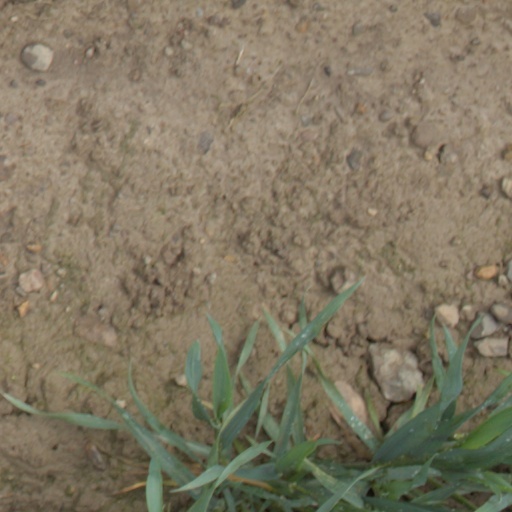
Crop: wheat